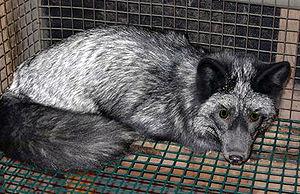
L'élevage des animaux à fourrure est le fait d'élever et de faire se reproduire certains animaux pour leur fourrure.